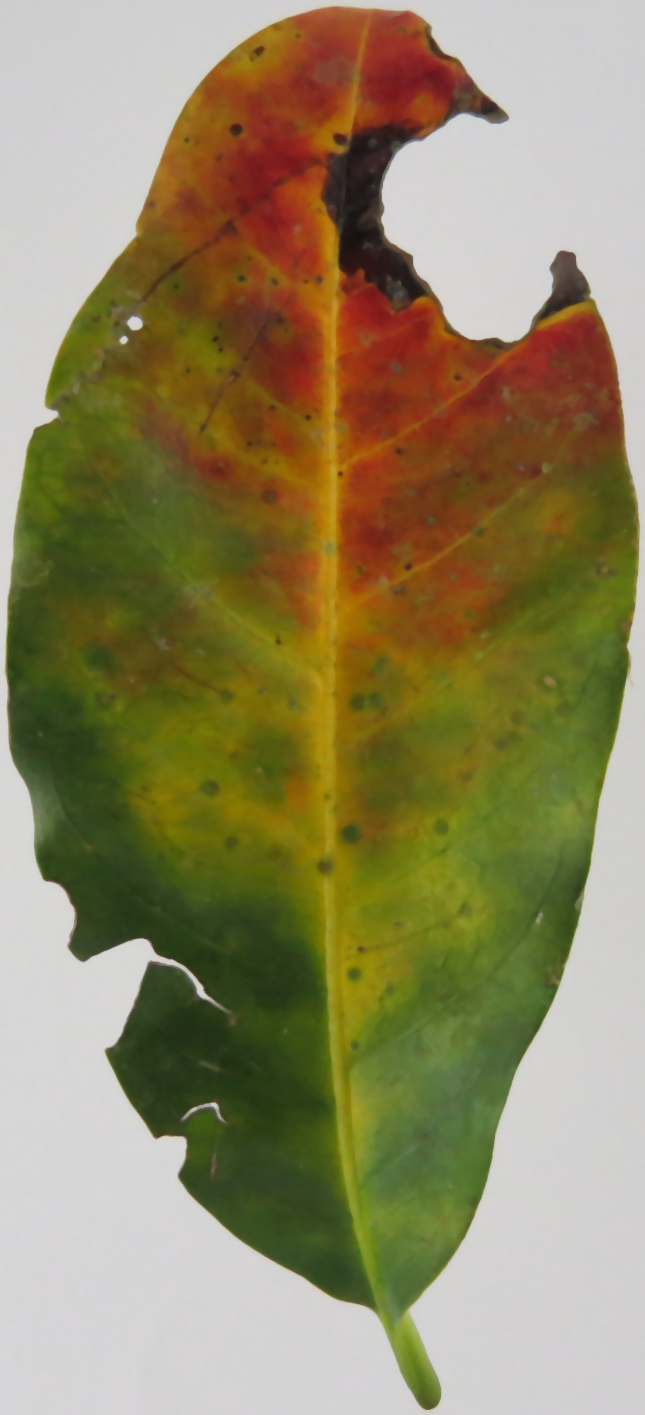
Label: phosphorus-P